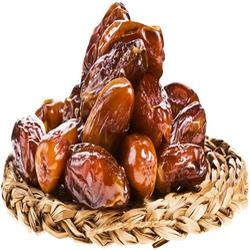
Label: Dates